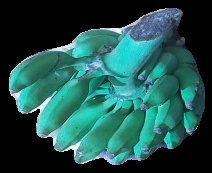
Variety: elakki-bale
Grade: grade3